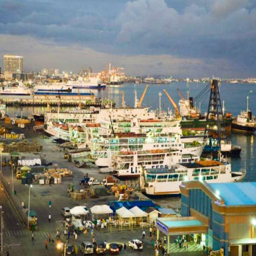
port where all boats reside .